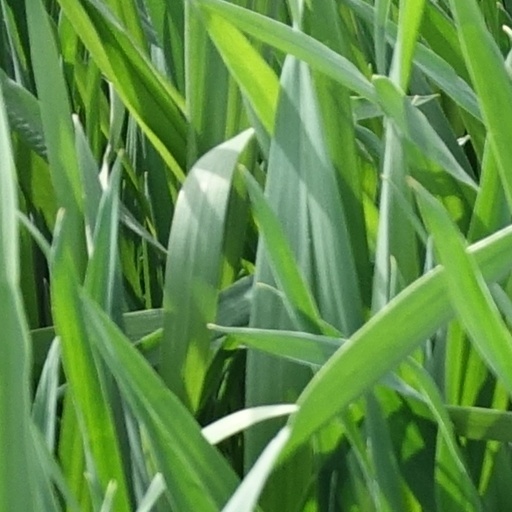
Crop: wheat